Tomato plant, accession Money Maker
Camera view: tilt-top (135 deg); turntable rotation: 210 degrees
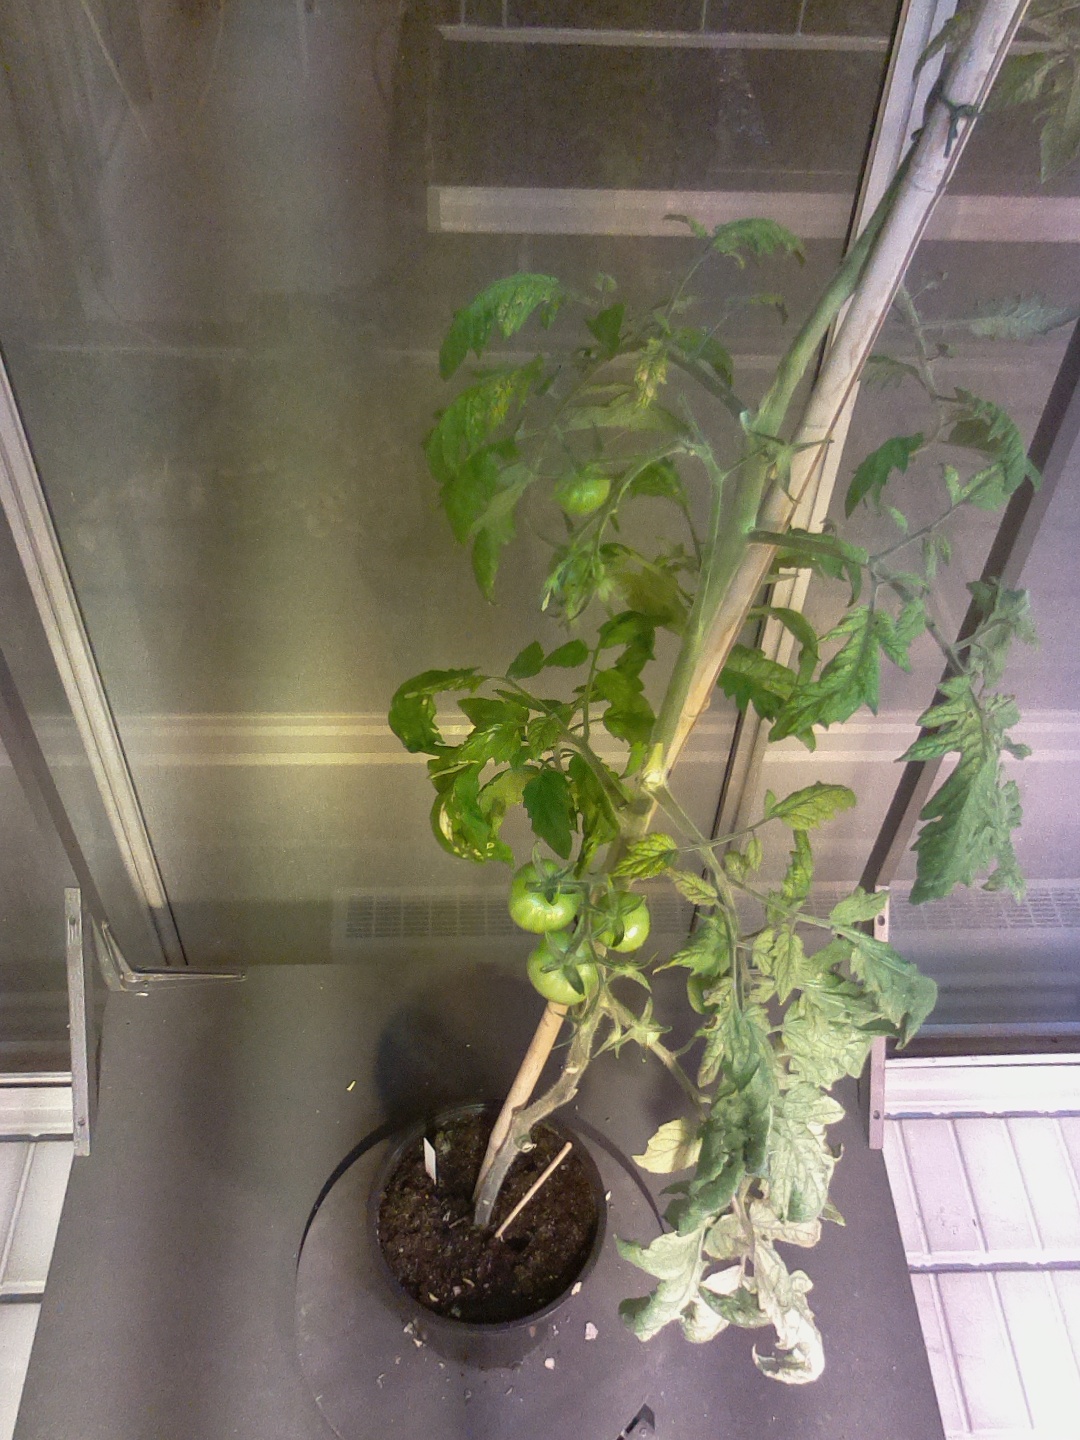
BBCH growth stage 78: 80% -90% of final fruit size